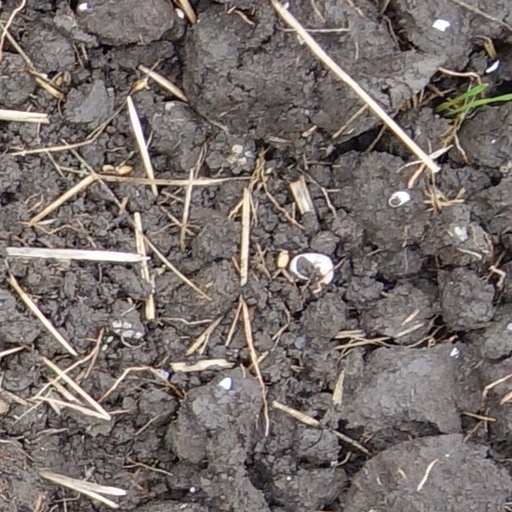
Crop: wheat